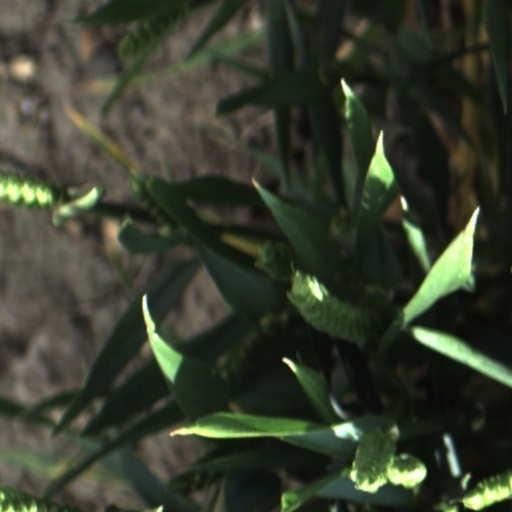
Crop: wheat